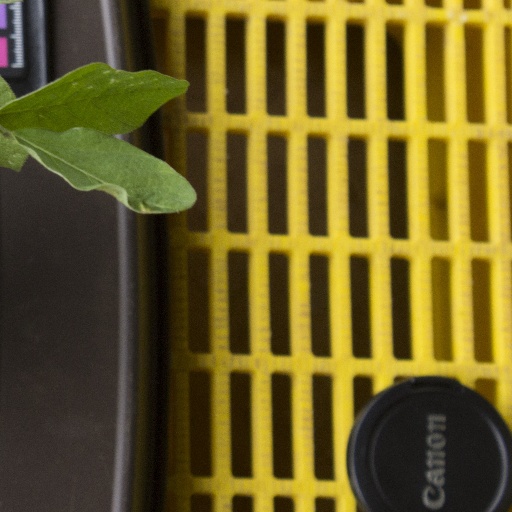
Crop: soybean